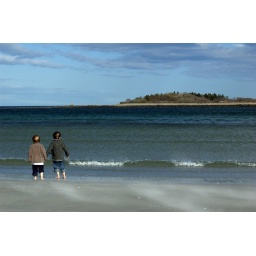
boys on the beach in Cape Porpoise, ME